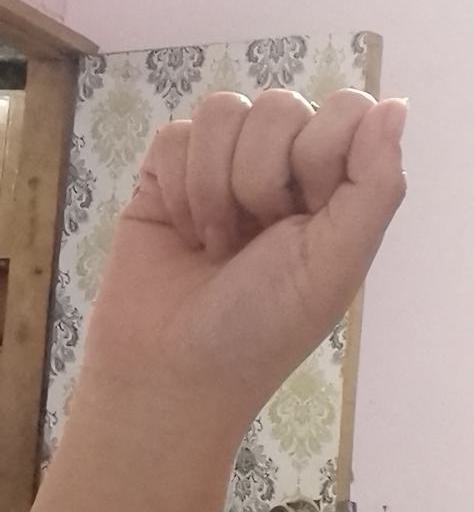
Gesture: fist